PanoGrama

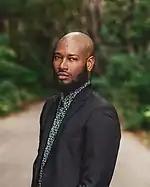
Nevin Roach, creator of PanoGrama

The concept of "PanoGrama" was devised by Tobagonian Nevin Roach, who sought to create a steelpan competition that caters to the development of youth, to help steelpannists in need, and to entertain the international steelpan community. In 2020, during the COVID-19 pandemic, Roach had a lightbulb moment when he saw other creatives streaming live entertainment on social media. It made history as the first online steelpan competition. The name PanoGrama is a combination of Panorama and Instagram since the very first season was broadcast exclusively on Instagram, before the competition expanded to television. Earl Brooks Jr. won the inaugural competition.